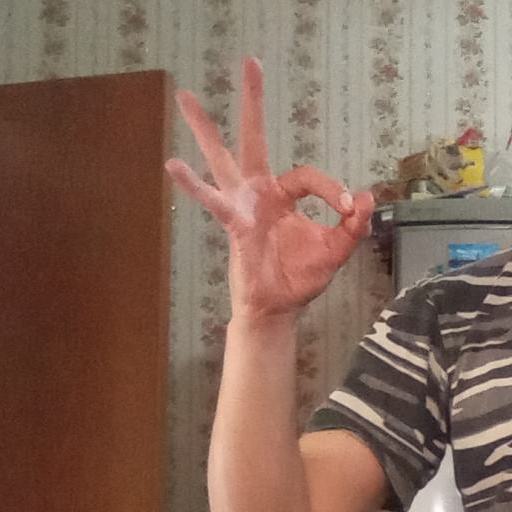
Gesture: ok